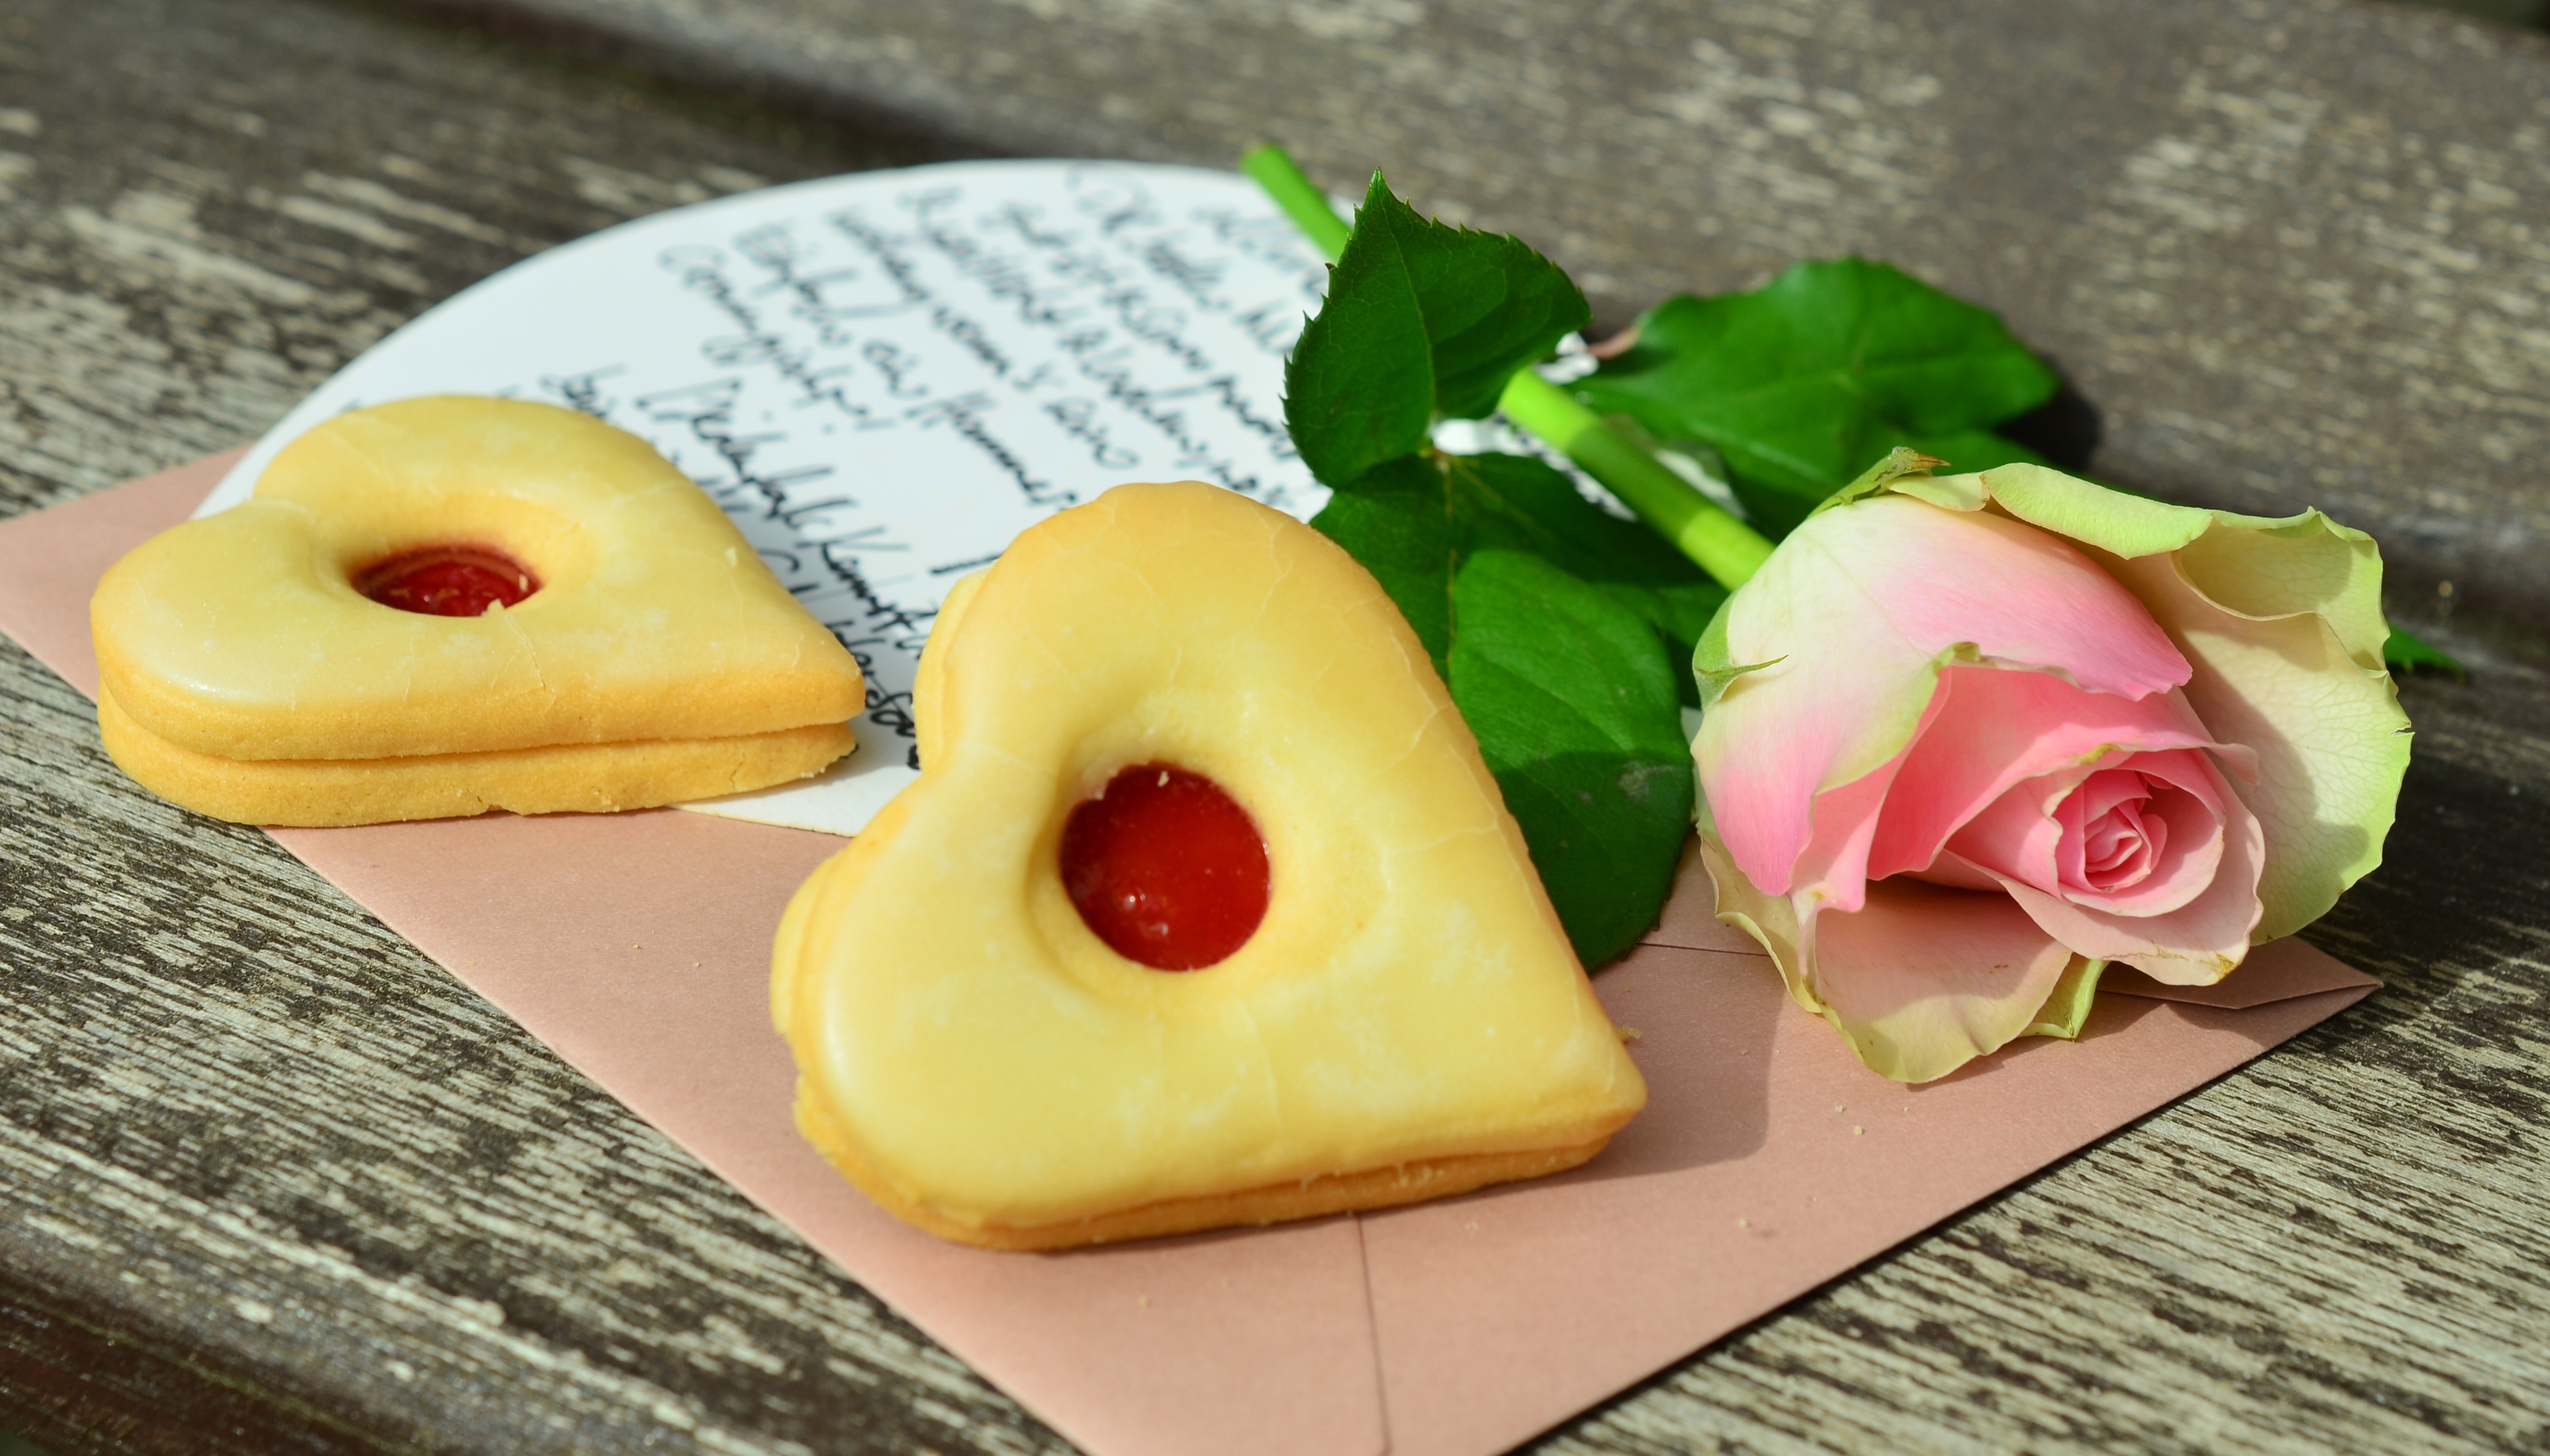
plant, fruit, sweet, rose, dish, meal, food, produce, romantic, friendship, breakfast, dessert, cuisine, baked, asian food, pastries, bank, cookies, beautiful, birthday, tender, greeting card, greetings, sweetness, flowering plant, heart cookies